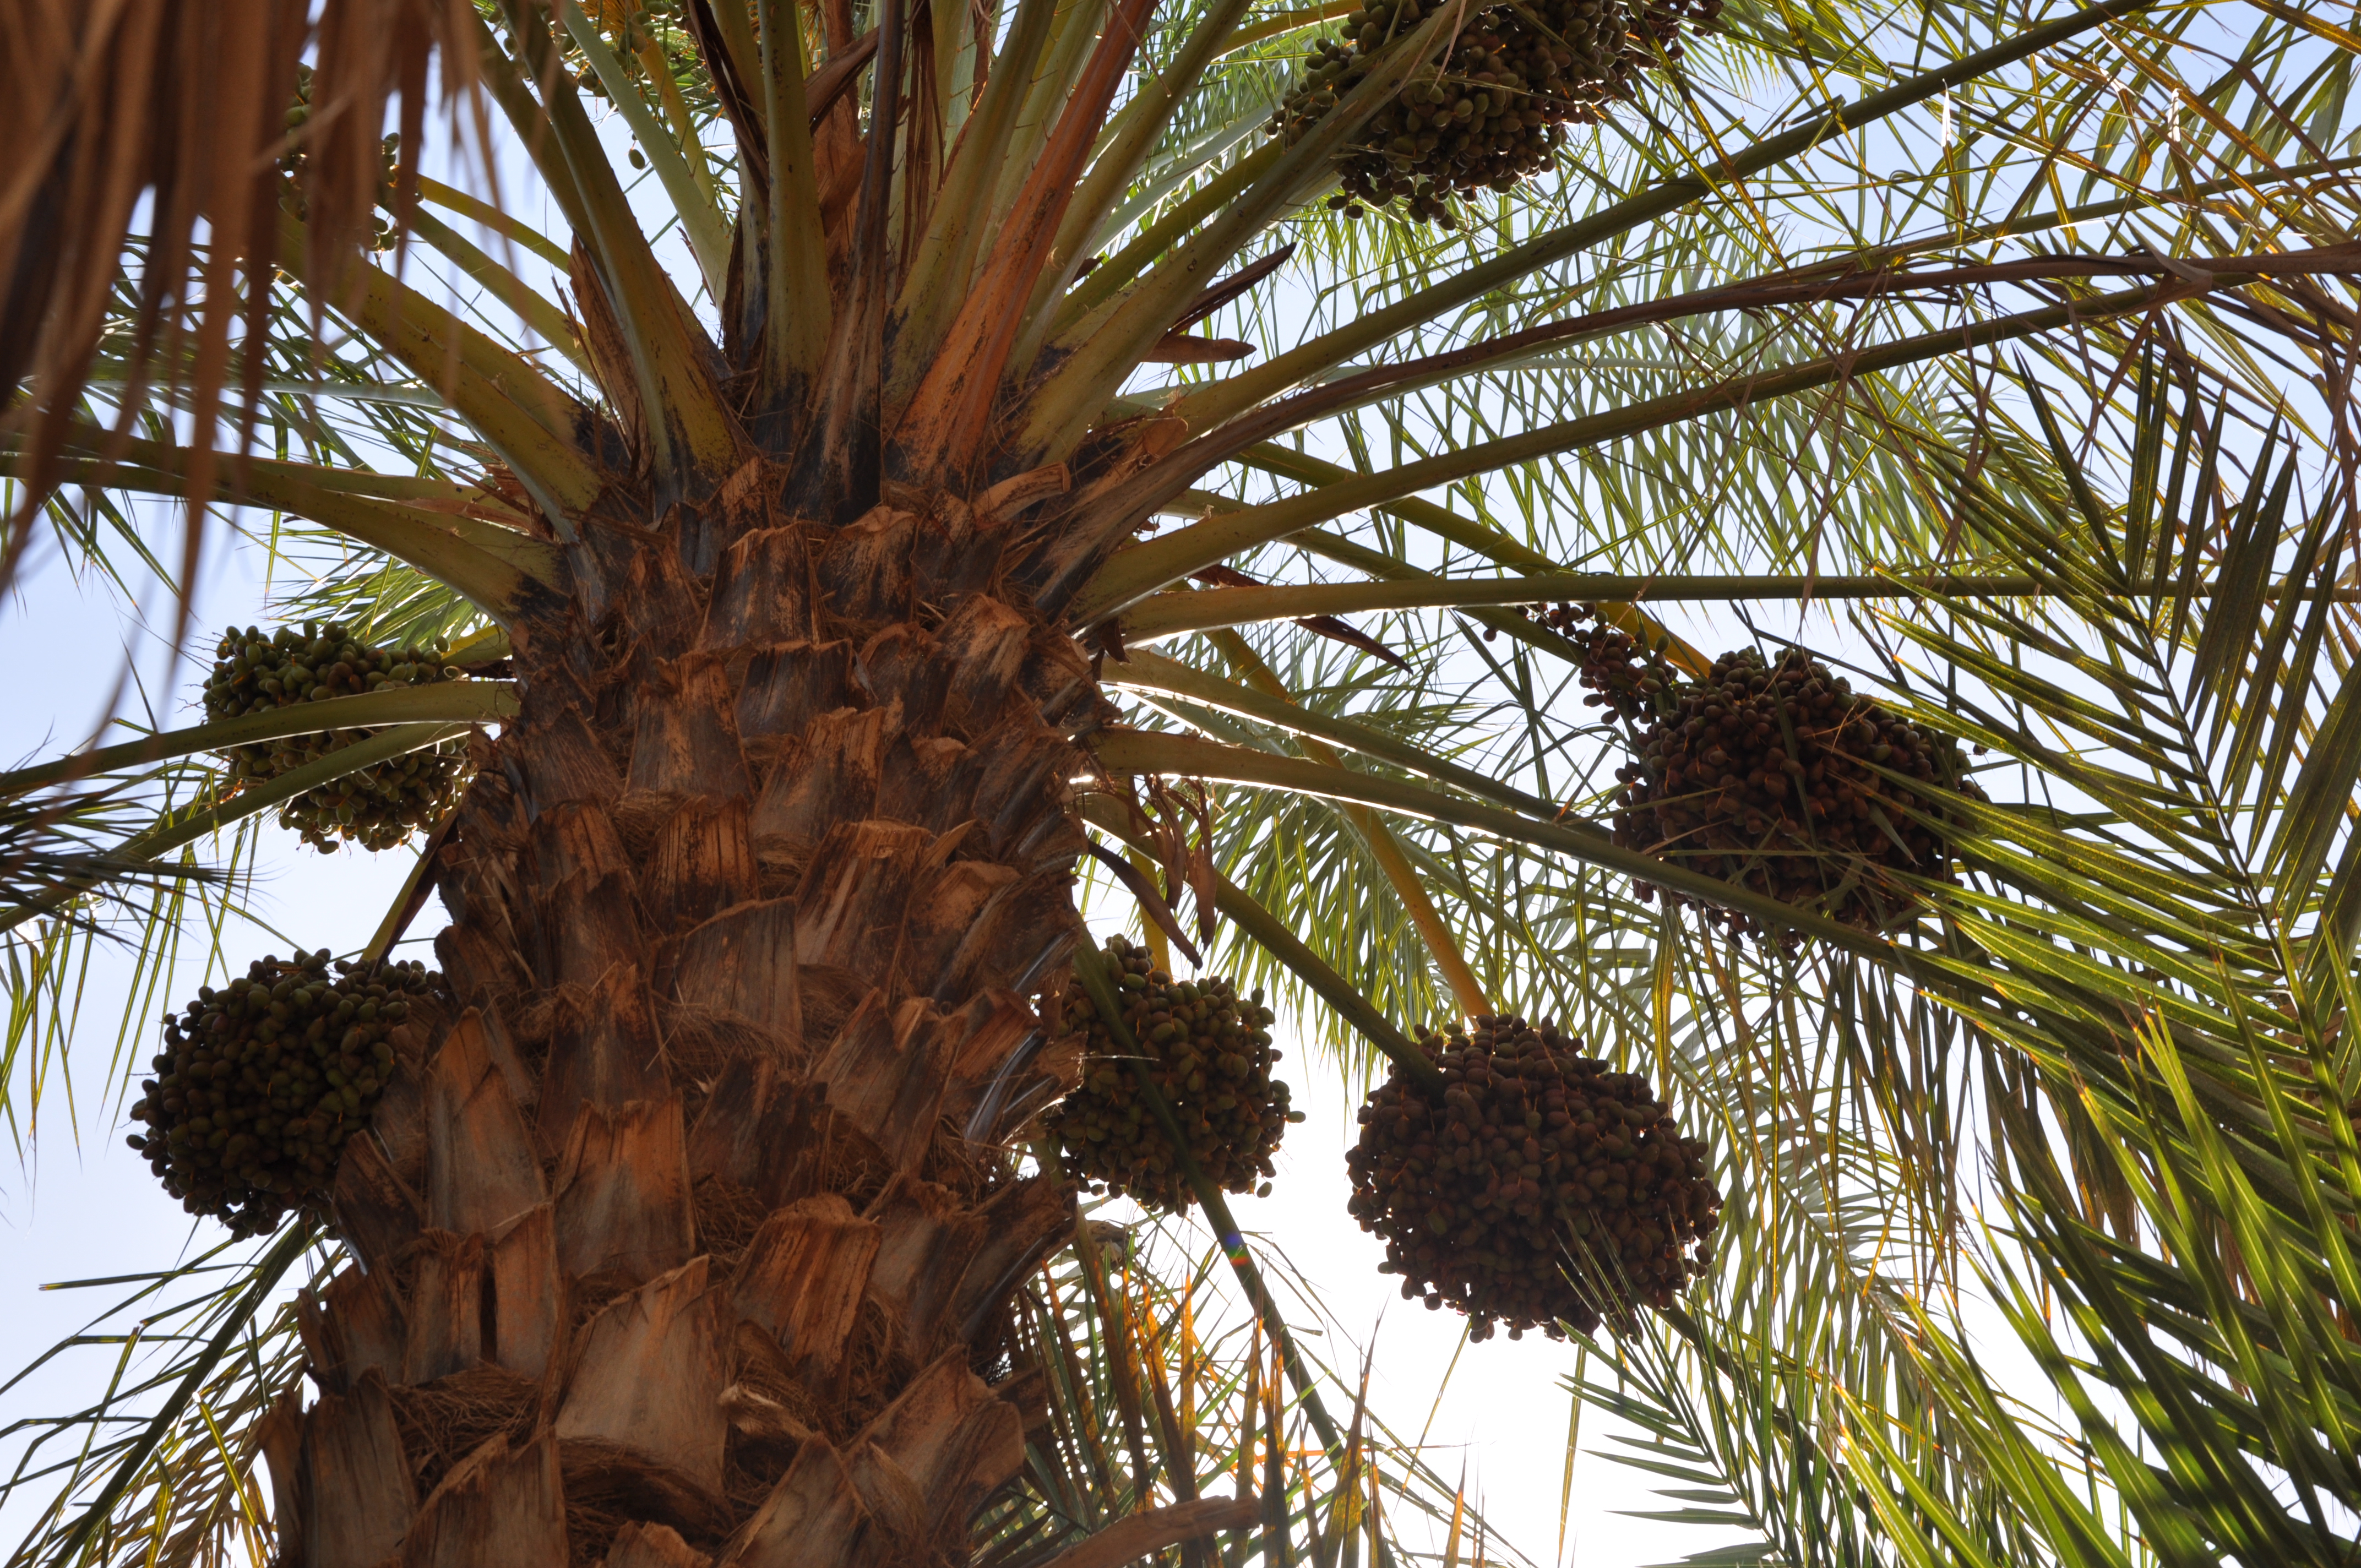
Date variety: bouisthami